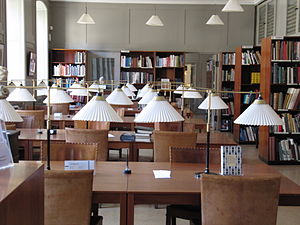
Le Klint (virksomhed)
Le Klint-lamper i Designmuseum Danmarks bibliotek
Le Klint A/S er en dansk designvirksomhed, som er kendt for lamper med plisserede lampeskærme. Virksomheden er kgl. hofleverandør.